Bebra–Baunatal-Guntershausen railway

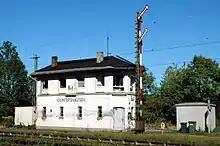
Guntershausen station

The Frederick William Northern Railway was built by the "Frederick William Northern Railway Company" ("Friedrich-Wilhelms-Nordbahn-Gesellschaft") and named after Frederick William, the Elector of Hesse. It was part of a continuous east-west rail link built between Westphalia and Halle. In Kassel it connected with it the Carl Railway ("Carl Bahn"), running to the north, which in turn connected in Hümme with the line to Warburg and Westphalia. In Gerstungen it connected with the line of the Thuringian Railway Company. In Warburg it connected to the Hamm–Warburg line of the Royal Westphalian Railway Company.